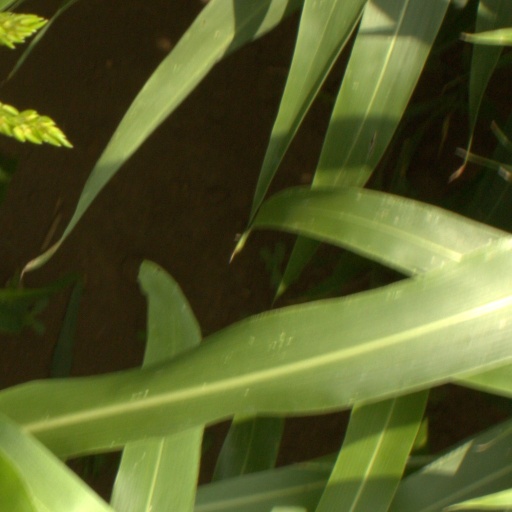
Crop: sorghum